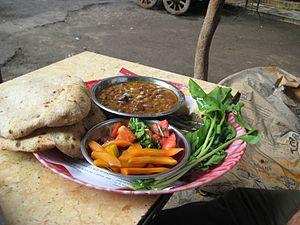
Le foul, ou fūl medammis est un plat d’Afrique du Nord et du Moyen-Orient, à base de fèves. Calorique, protéiné, long à digérer et surtout peu cher, il est considéré par les Égyptiens comme un « don de Dieu ».
La cuisine soudanaise est une cuisine utilisant de nombreuses épices, ainsi, généralement, que la cuisson à feu doux pour préserver leurs saveurs.